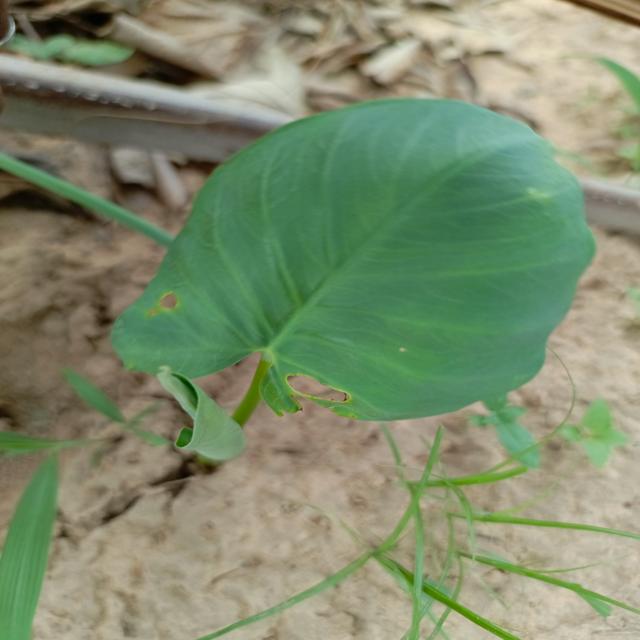
Label: Early_Blight